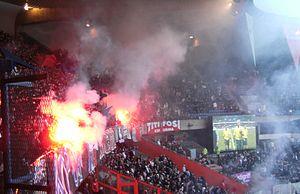
Francis Llacer, né le 9 septembre 1971 à Lagny-sur-Marne, est un footballeur français.